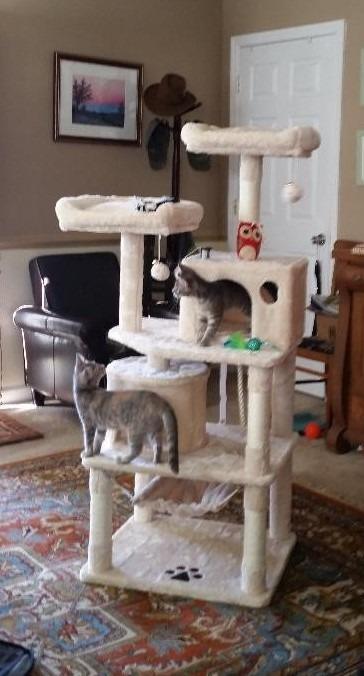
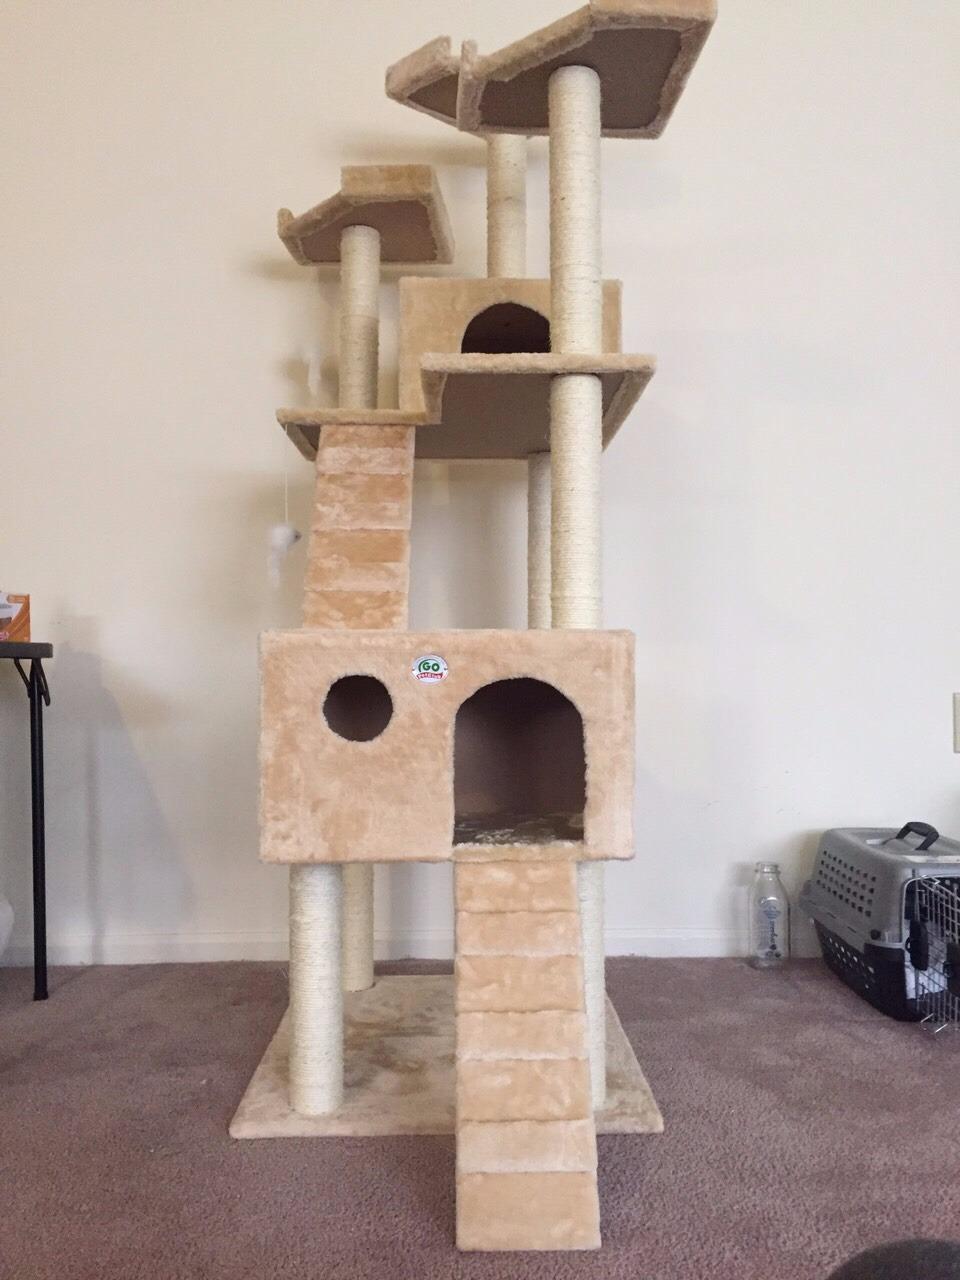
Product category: items_cat tree
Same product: no